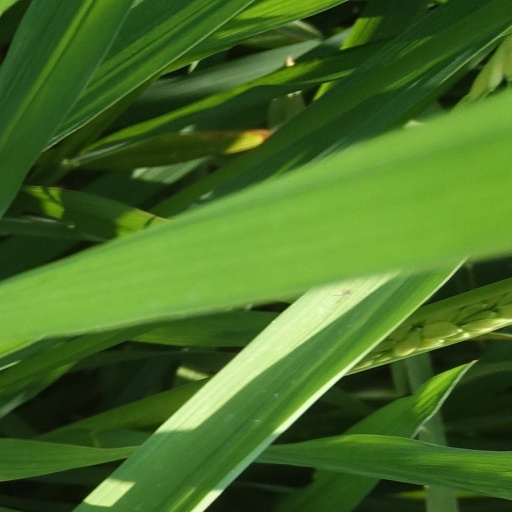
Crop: rice